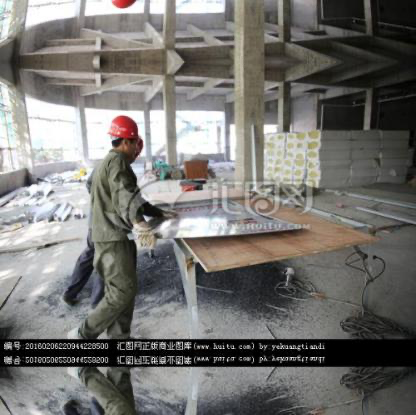
Objects in the image:
label: helmet
label: helmet
label: helmet